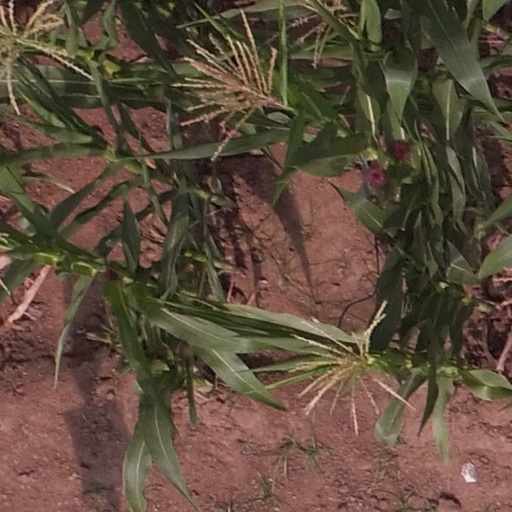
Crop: maize; corn